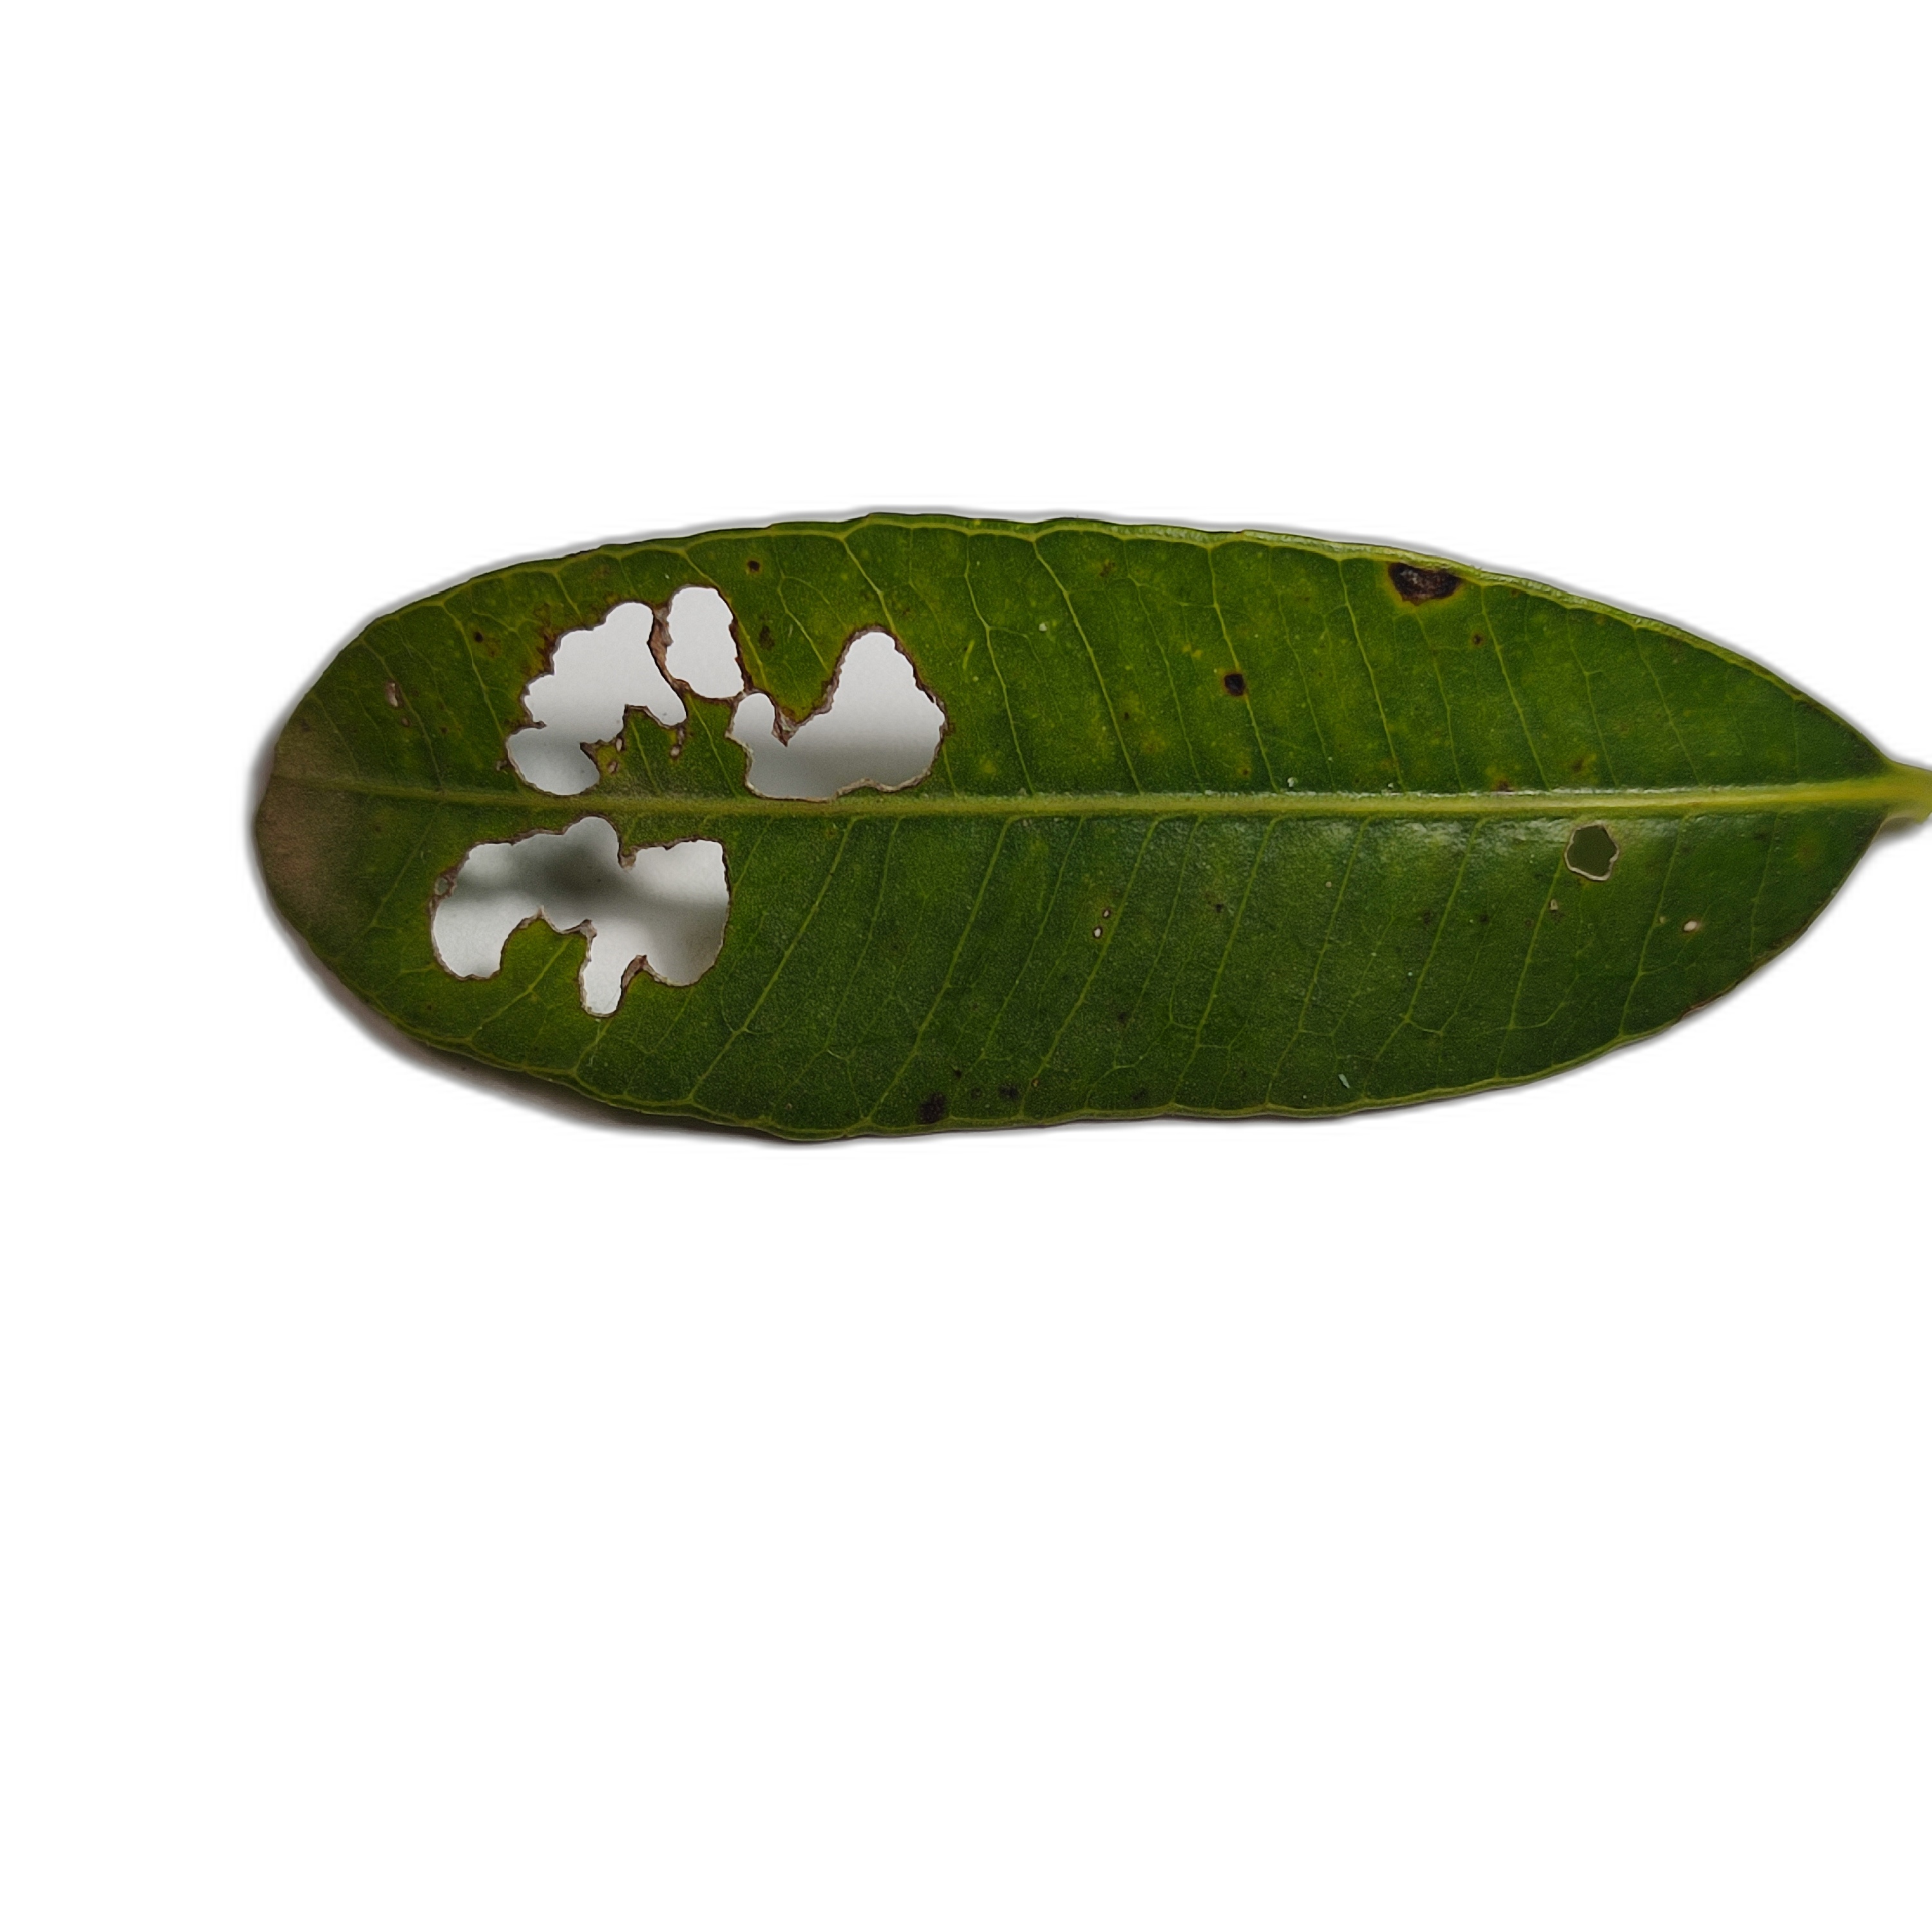
Label: not_healthy